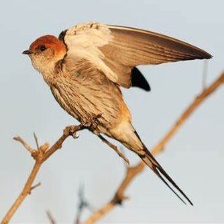
Species: STRIPPED SWALLOW
Scientific name: CECROPIS ABYSSINICA